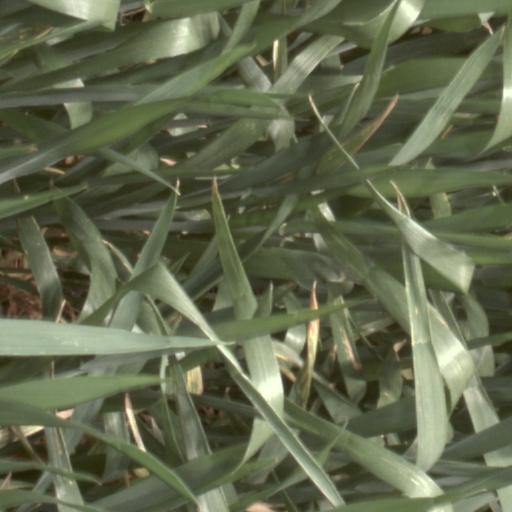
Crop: wheat